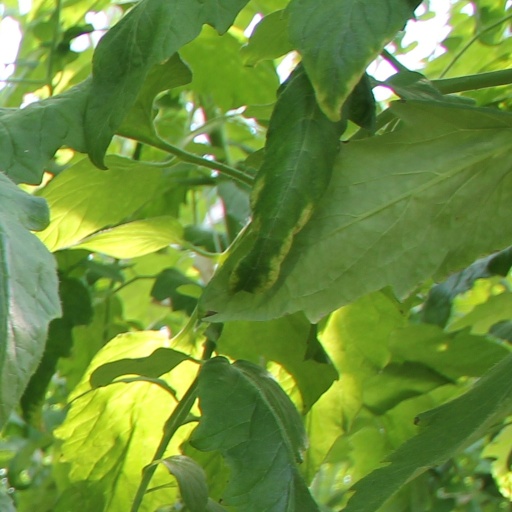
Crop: tomato